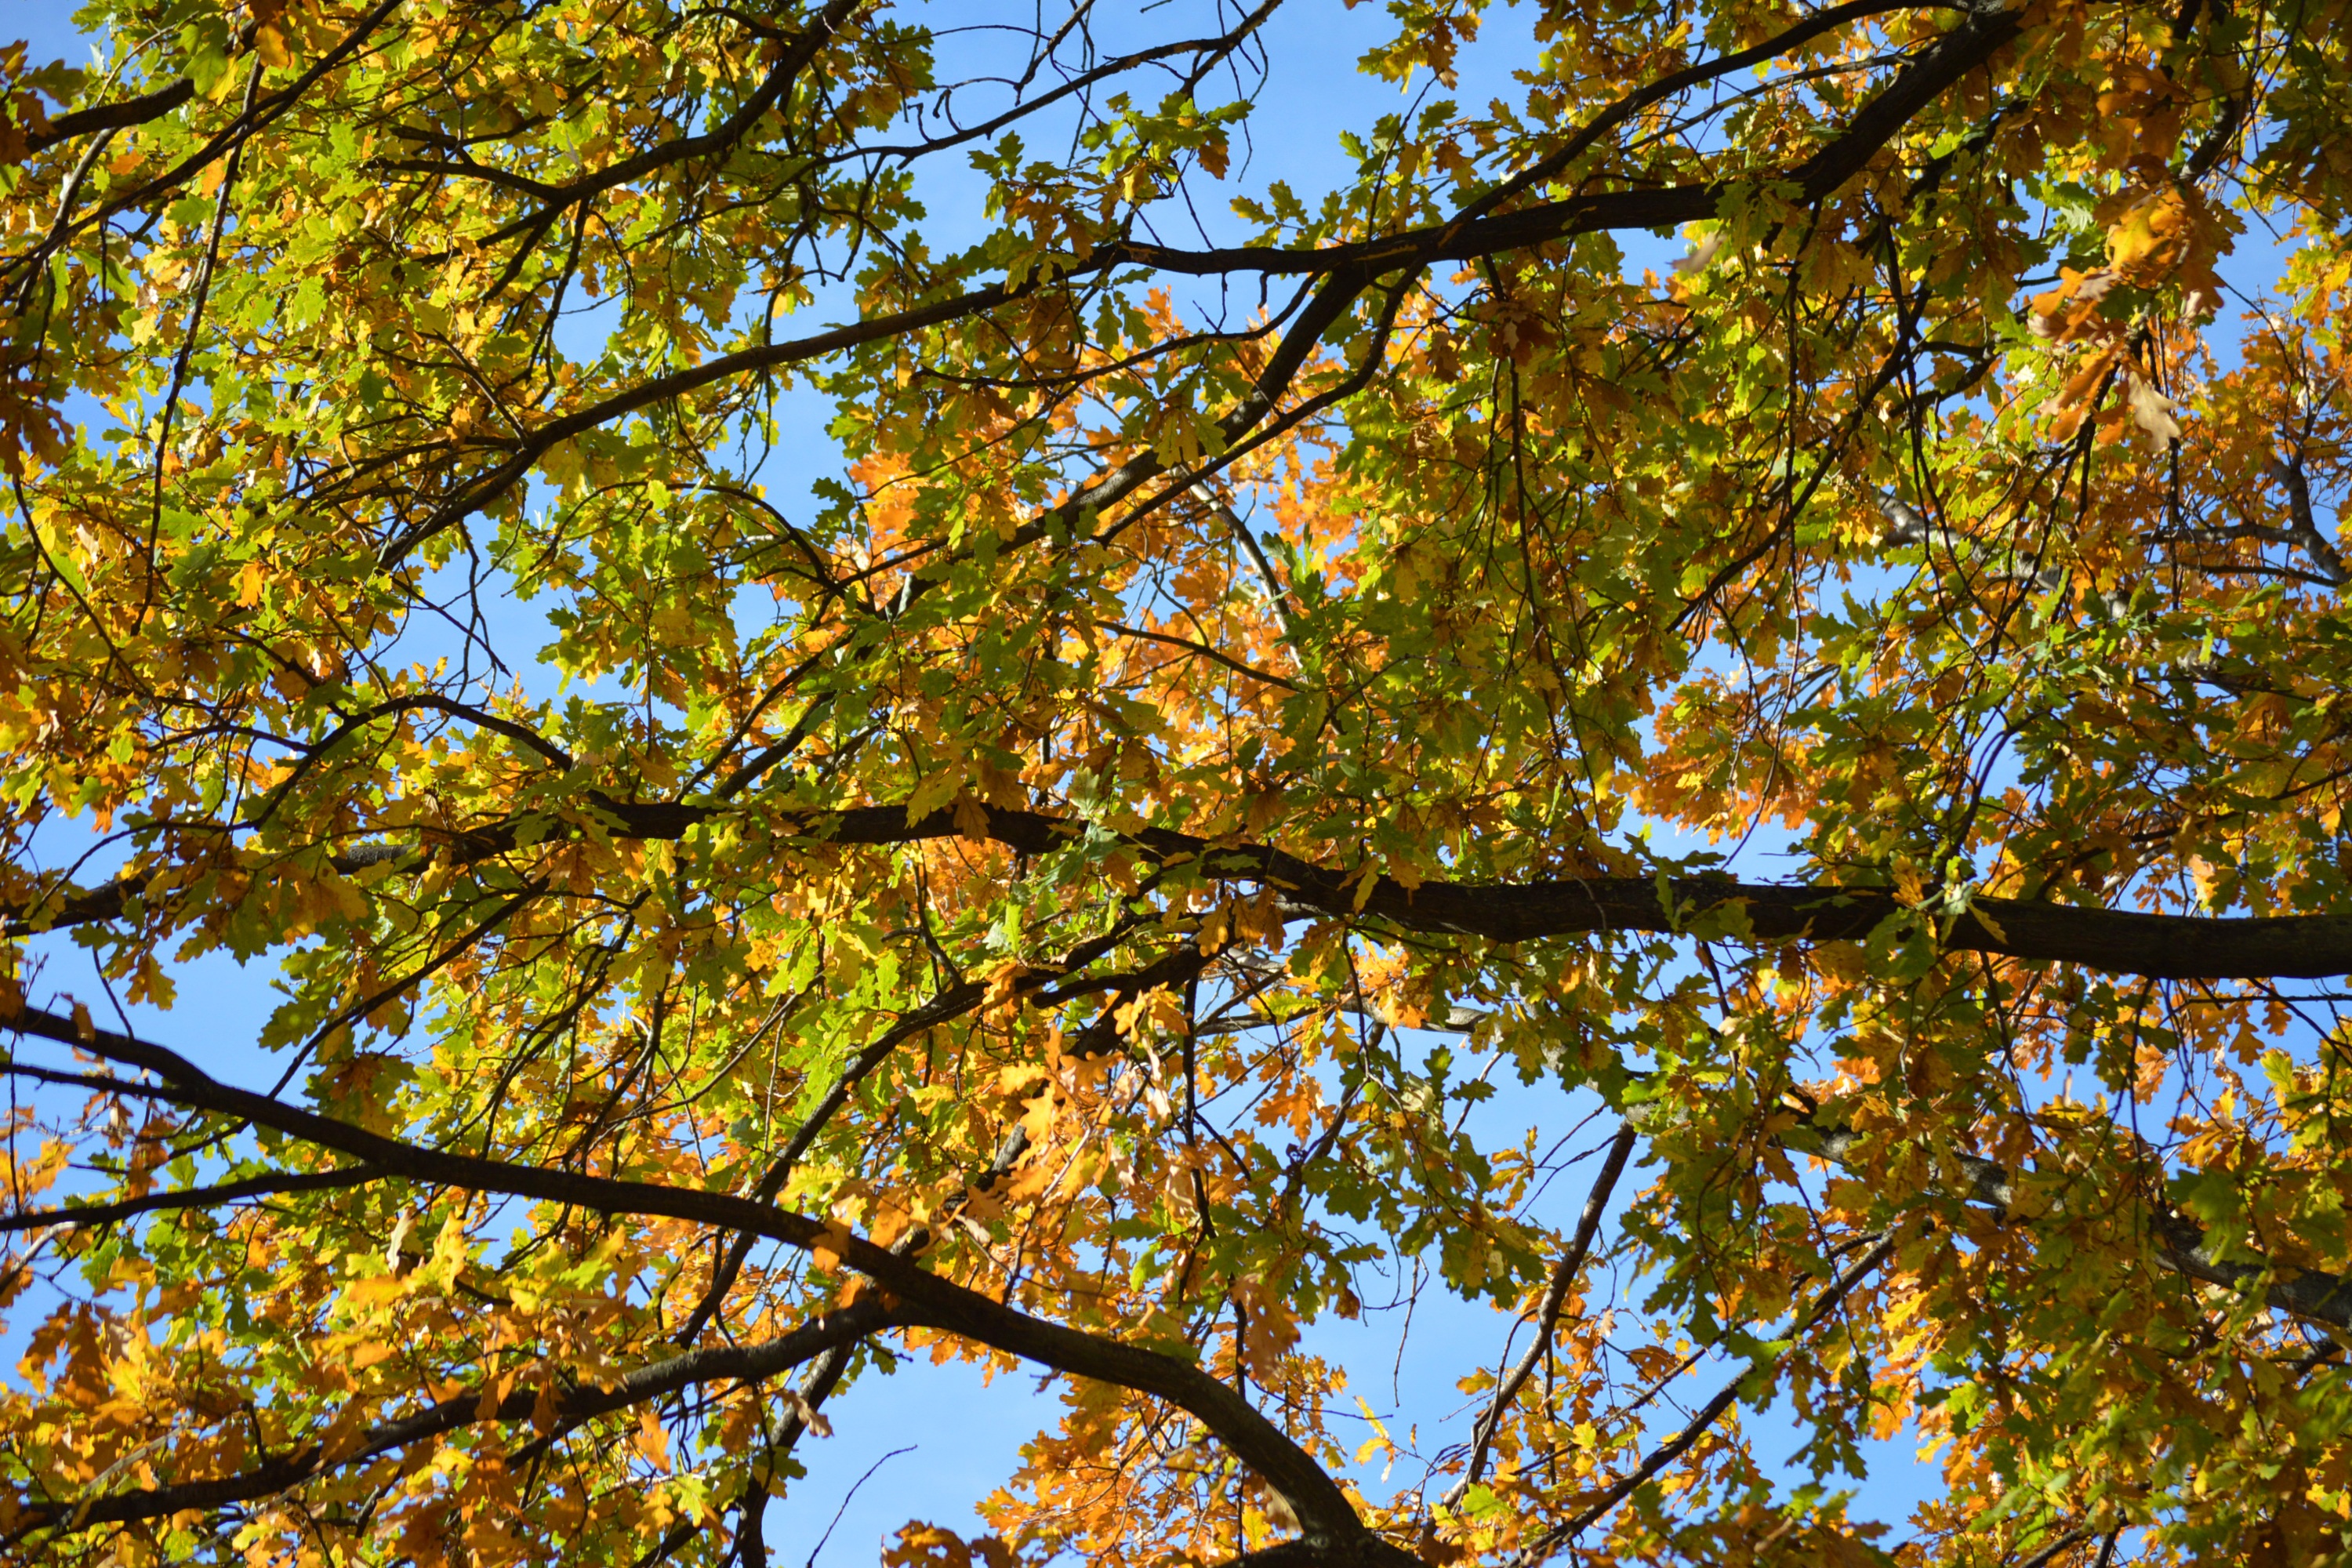
tree, nature, forest, outdoor, branch, plant, sky, sunlight, leaf, fall, foliage, orange, green, golden, red, color, autumn, park, brown, blue, colorful, yellow, season, maple, blue sky, leaves, september, branches, seasonal, deciduous, grove, russia, woodland, november, october, vibrant, flowering plant, russian federation, woody plant, temperate broadleaf and mixed forest, land plant, nizhny novgorod